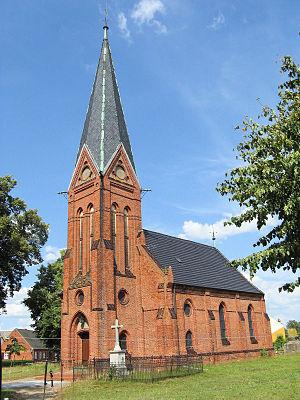
Grabow-Below est une commune d'Allemagne située dans l'arrondissement du Plateau des lacs mecklembourgeois, dans le Land de Mecklembourg-Poméranie-Occidentale.